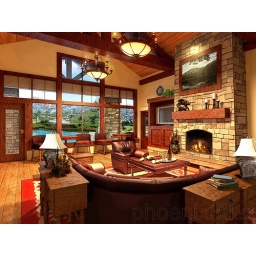
The club interior rendering project located in CO, US. the fireplace, bear sculpture, table lamps... i love this design.